Liverpool F.C.

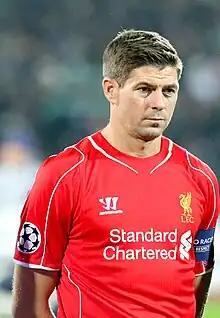
Steven Gerrard is Liverpool's longest-serving captain.

The club's supporters have been involved in two stadium disasters. The first was the 1985 Heysel Stadium disaster, in which 39 people, mostly Italians and Juventus supporters, were killed. They were confined to a corner by Liverpool fans who had charged in their direction; the weight of the cornered fans caused a wall to collapse. UEFA laid the blame for the incident solely on the Liverpool supporters, and banned all English clubs from European competition for five years. Liverpool was banned for an additional year, preventing it from participating in the 1990–91 European Cup, despite winning the league in 1990. Twenty-seven fans were arrested on suspicion of manslaughter and were extradited to Belgium in 1987 to face trial. In 1989, after a five-month trial in Belgium, 14 Liverpool fans were given three-year sentences for involuntary manslaughter; half of the terms were suspended.